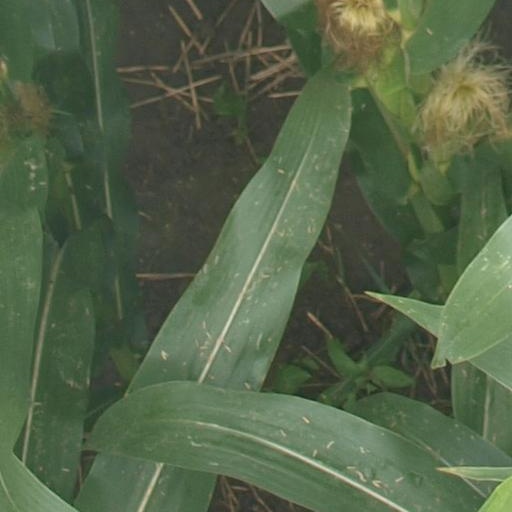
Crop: maize; corn